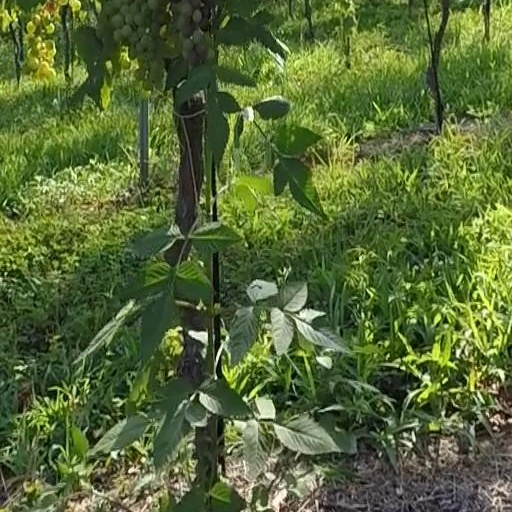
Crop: grape